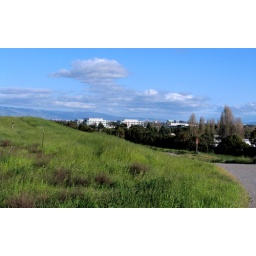
Th hill I live on is just above the leftmost building I think.